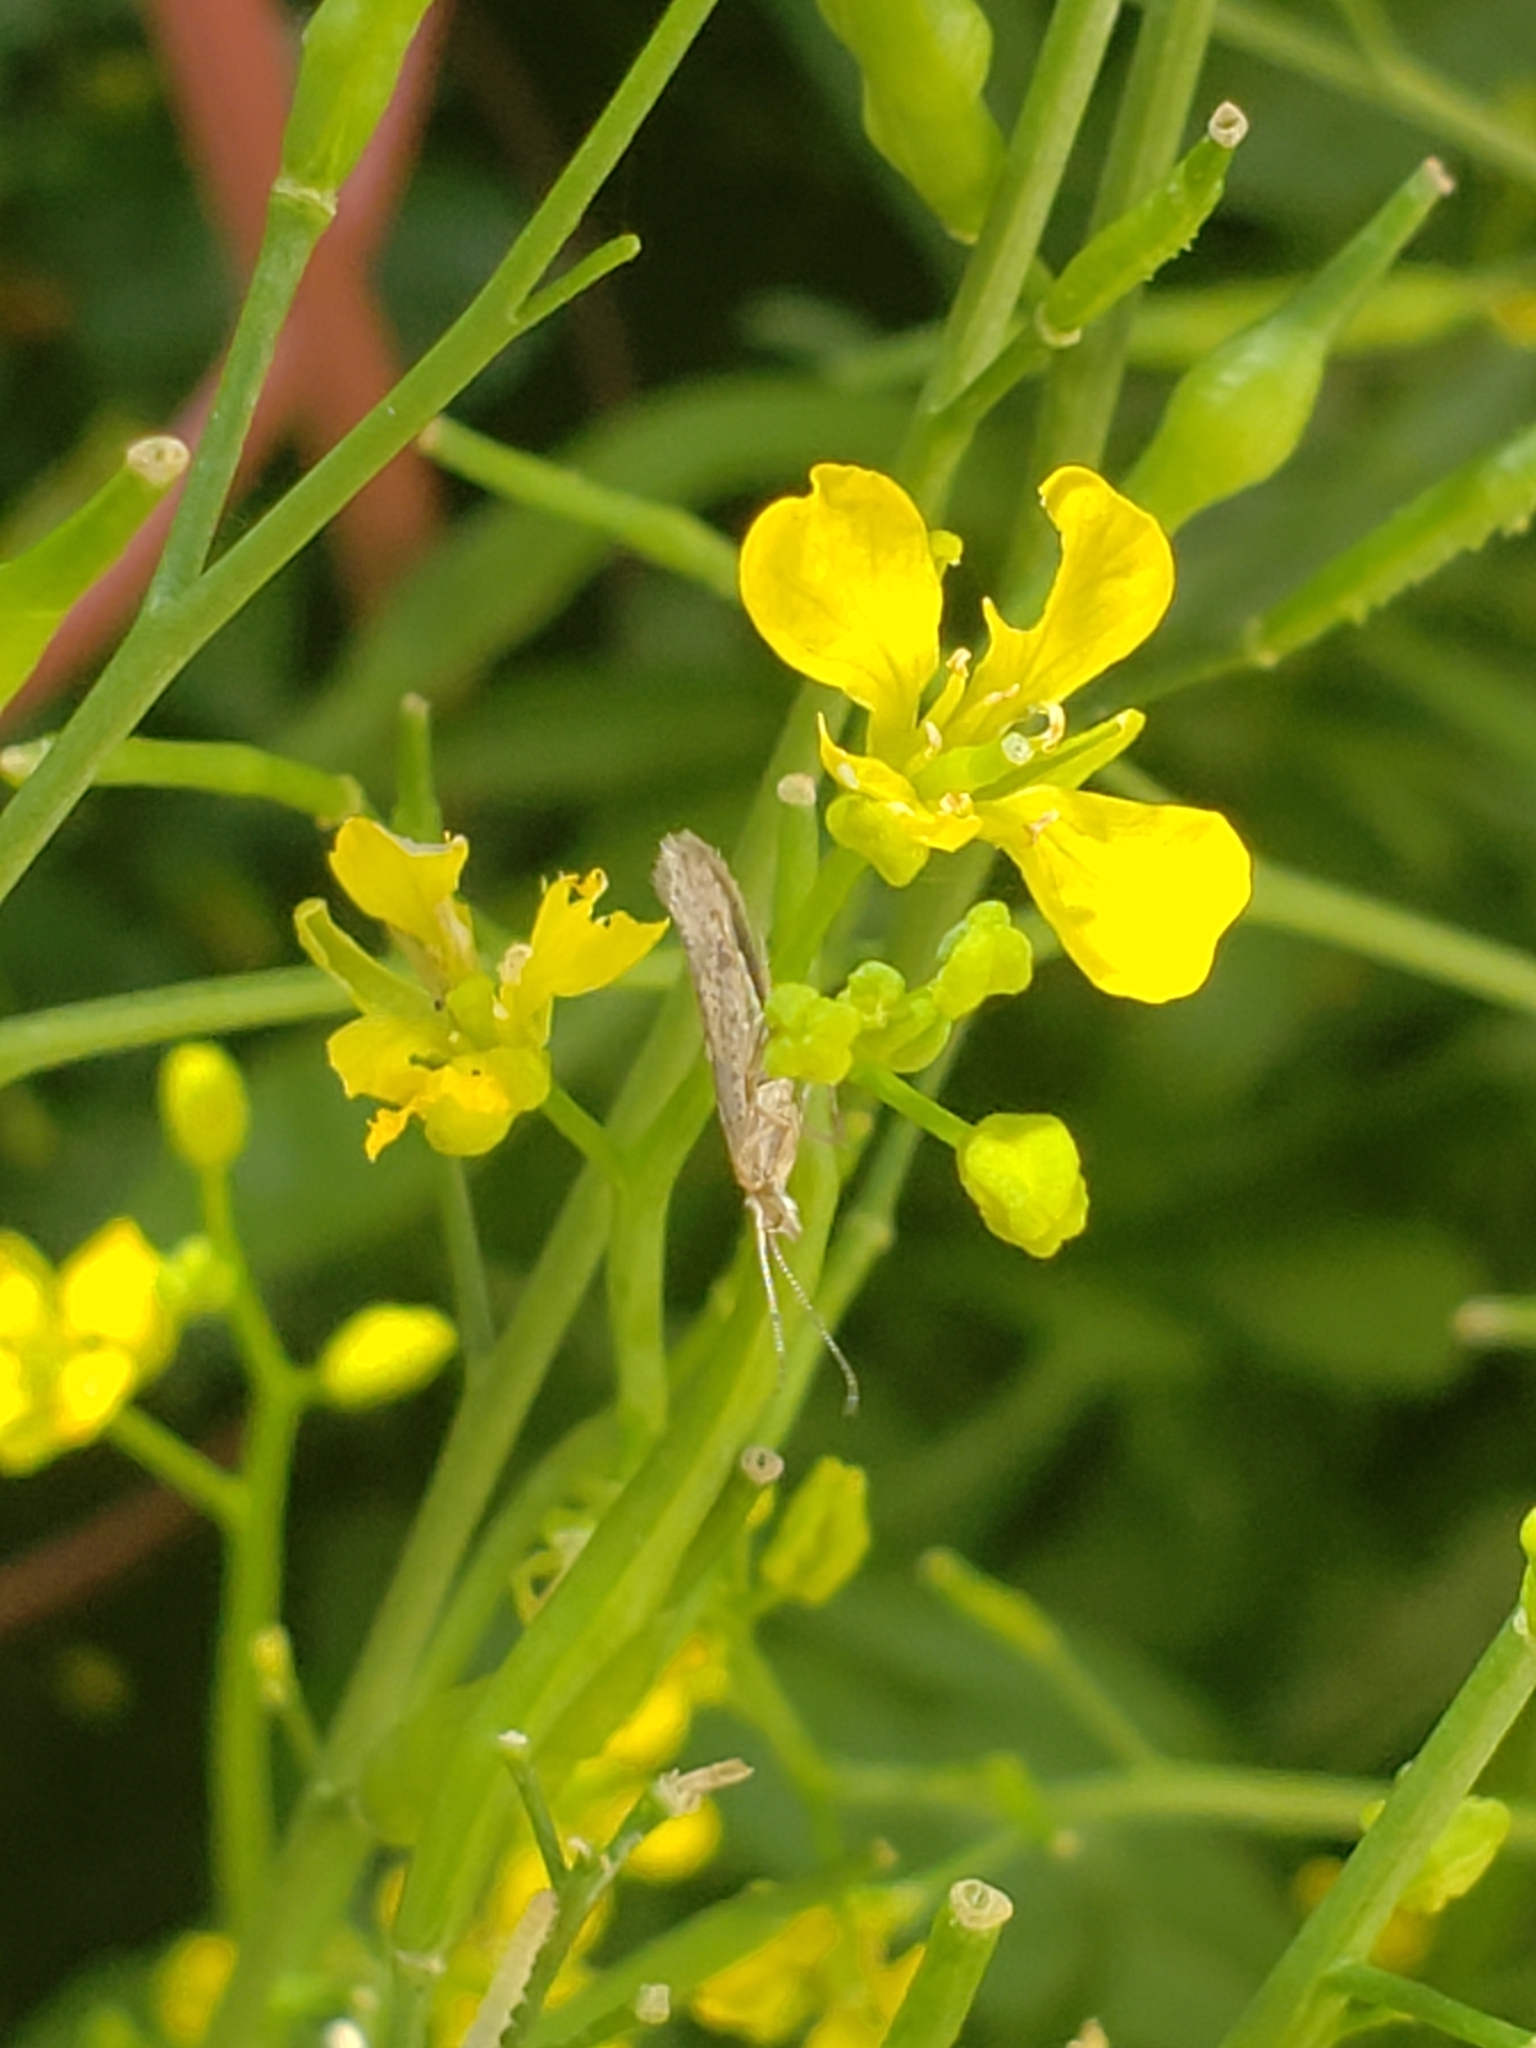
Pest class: diamondback_moth